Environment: real
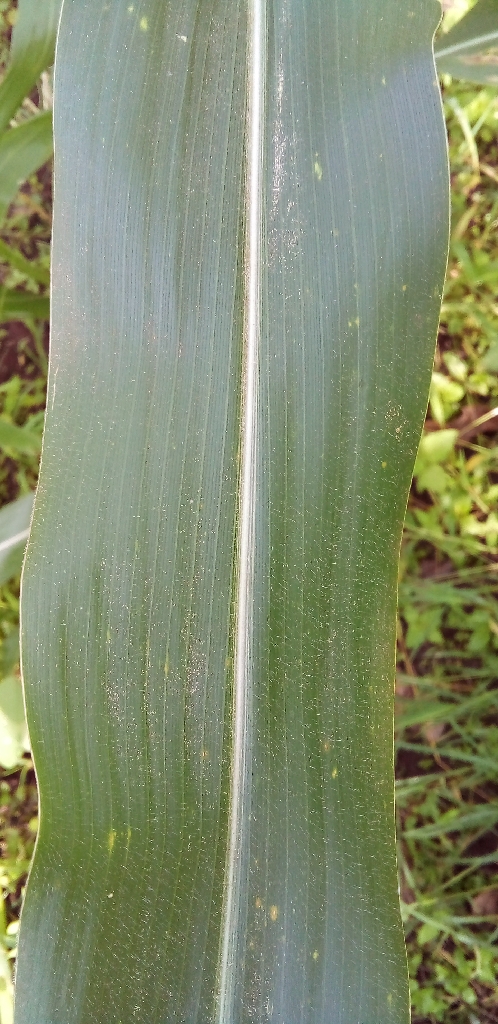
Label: healthy